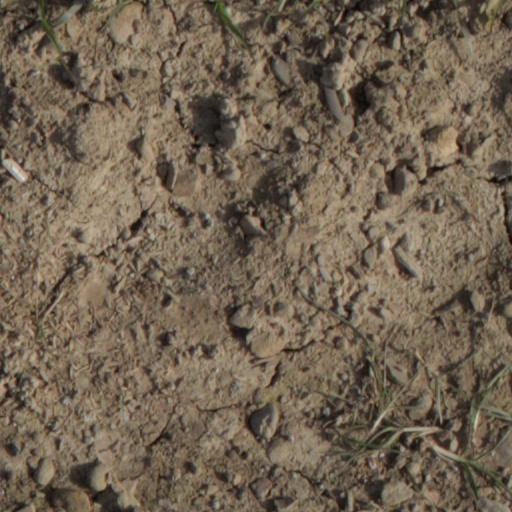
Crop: wheat